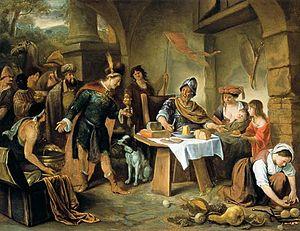
Manius Curius Dentatus est un homme politique romain, consul en 290, 275 et 274 av. J.-C. Il est resté célèbre pour sa frugalité et son désintéressement, jouant un rôle proche de celui de Lucius Quinctius Cincinnatus dans l'imaginaire des Romains.